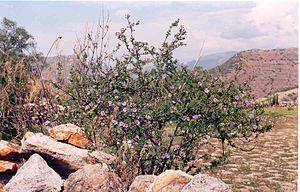
Lycianthes lycioides (Solanaceae). N.v.: chachacri. Domaine de Pitunilla (Prov. Parinacochas, dept. Ayacucho, Pérou). Altitude: 3000M. Janvier 2005.
Lycianthes lycioides est un arbuste originaire des Andes d'Amérique du Sud, de la famille des Solanacées.